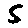
Label: 5